Slava Metreveli

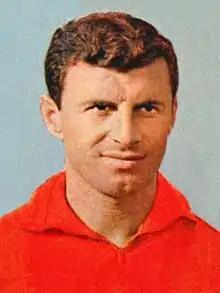
Metreveli in 1966

Slava Kalistratovich Metreveli (30 May 1936 – 7 January 1998) was a Soviet and Georgian football player and manager.